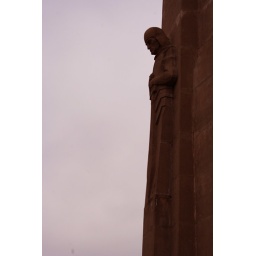
The old water tower for Ramsey Elementary School in Minneapolis, Minnesota